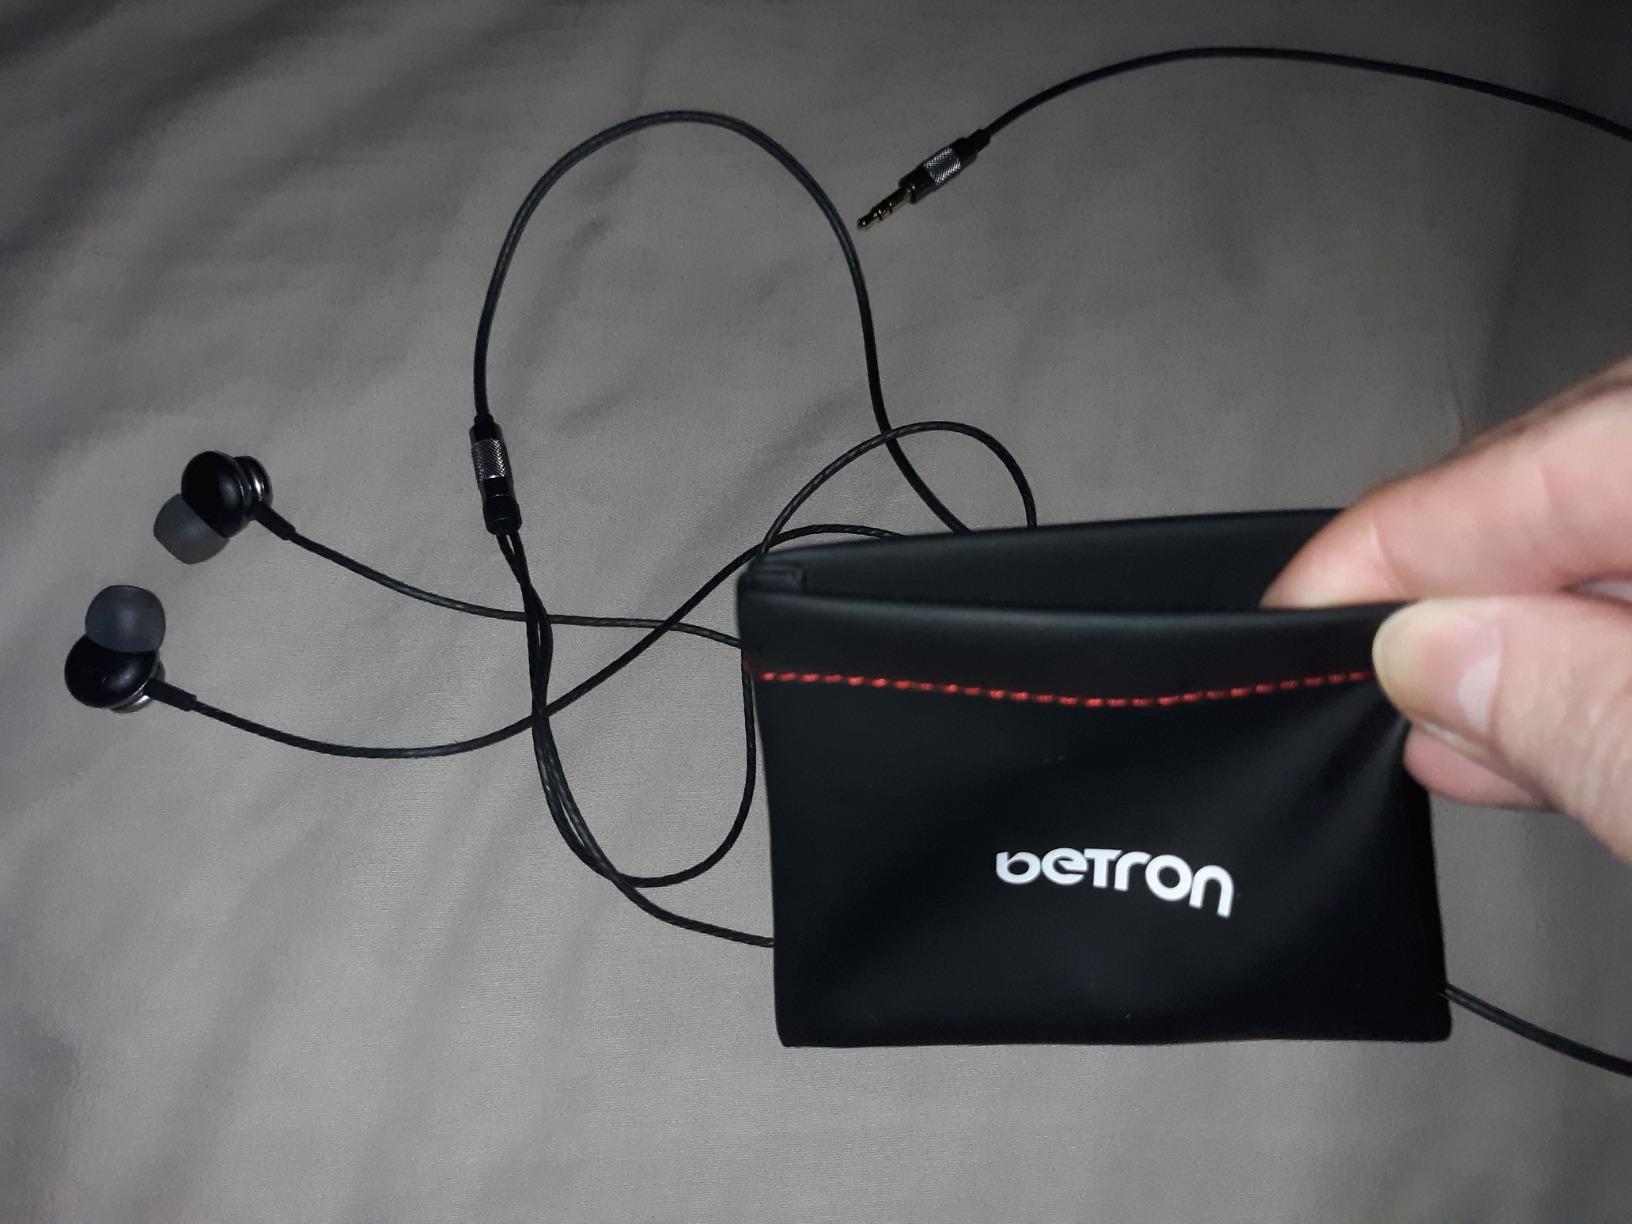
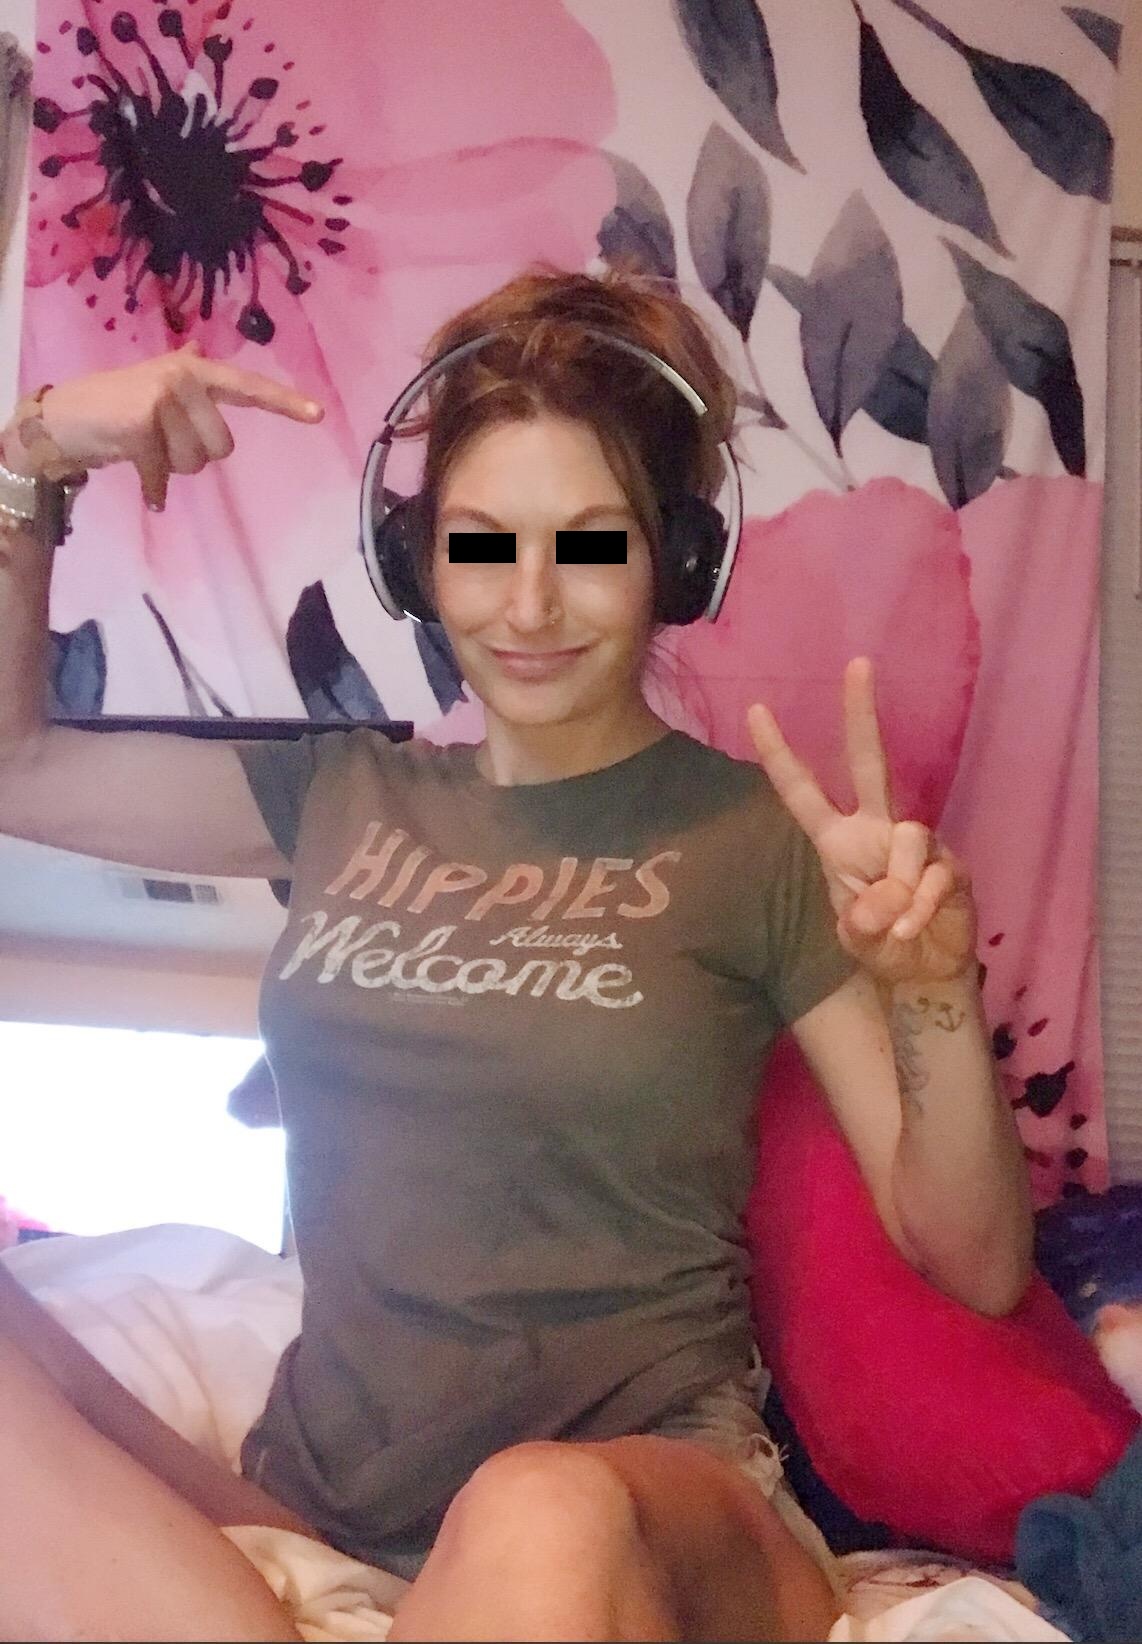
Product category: headphones
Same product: no